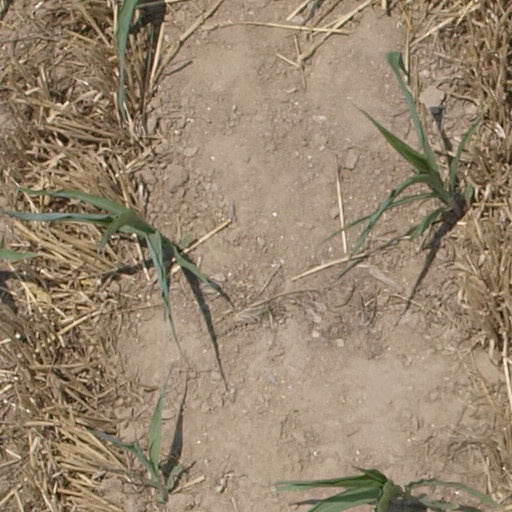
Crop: maize; corn